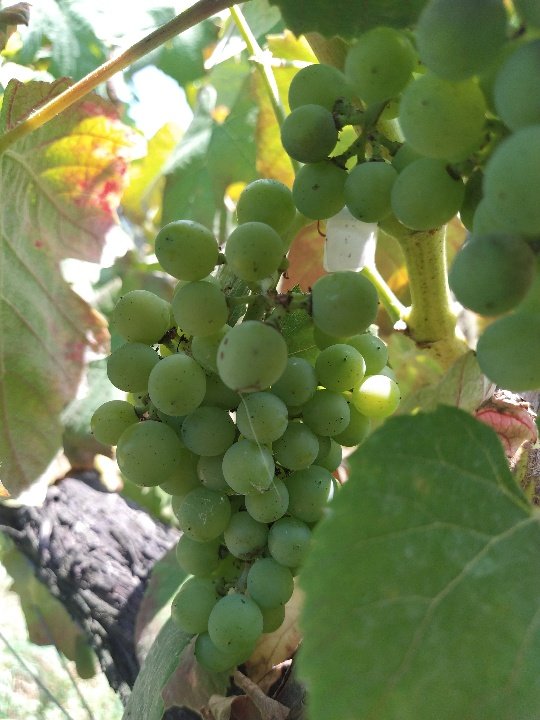
Berries visible: 54
Grape clusters: 2